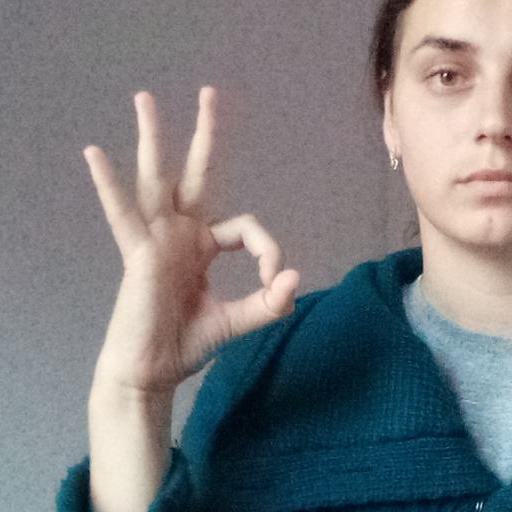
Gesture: ok